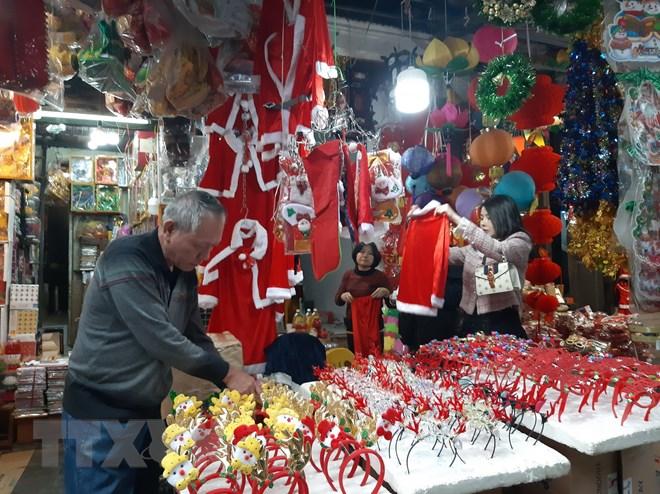
có nhiều mặt hàng đồ trang trí giáng sinh xuất hiện trong quầy hàng